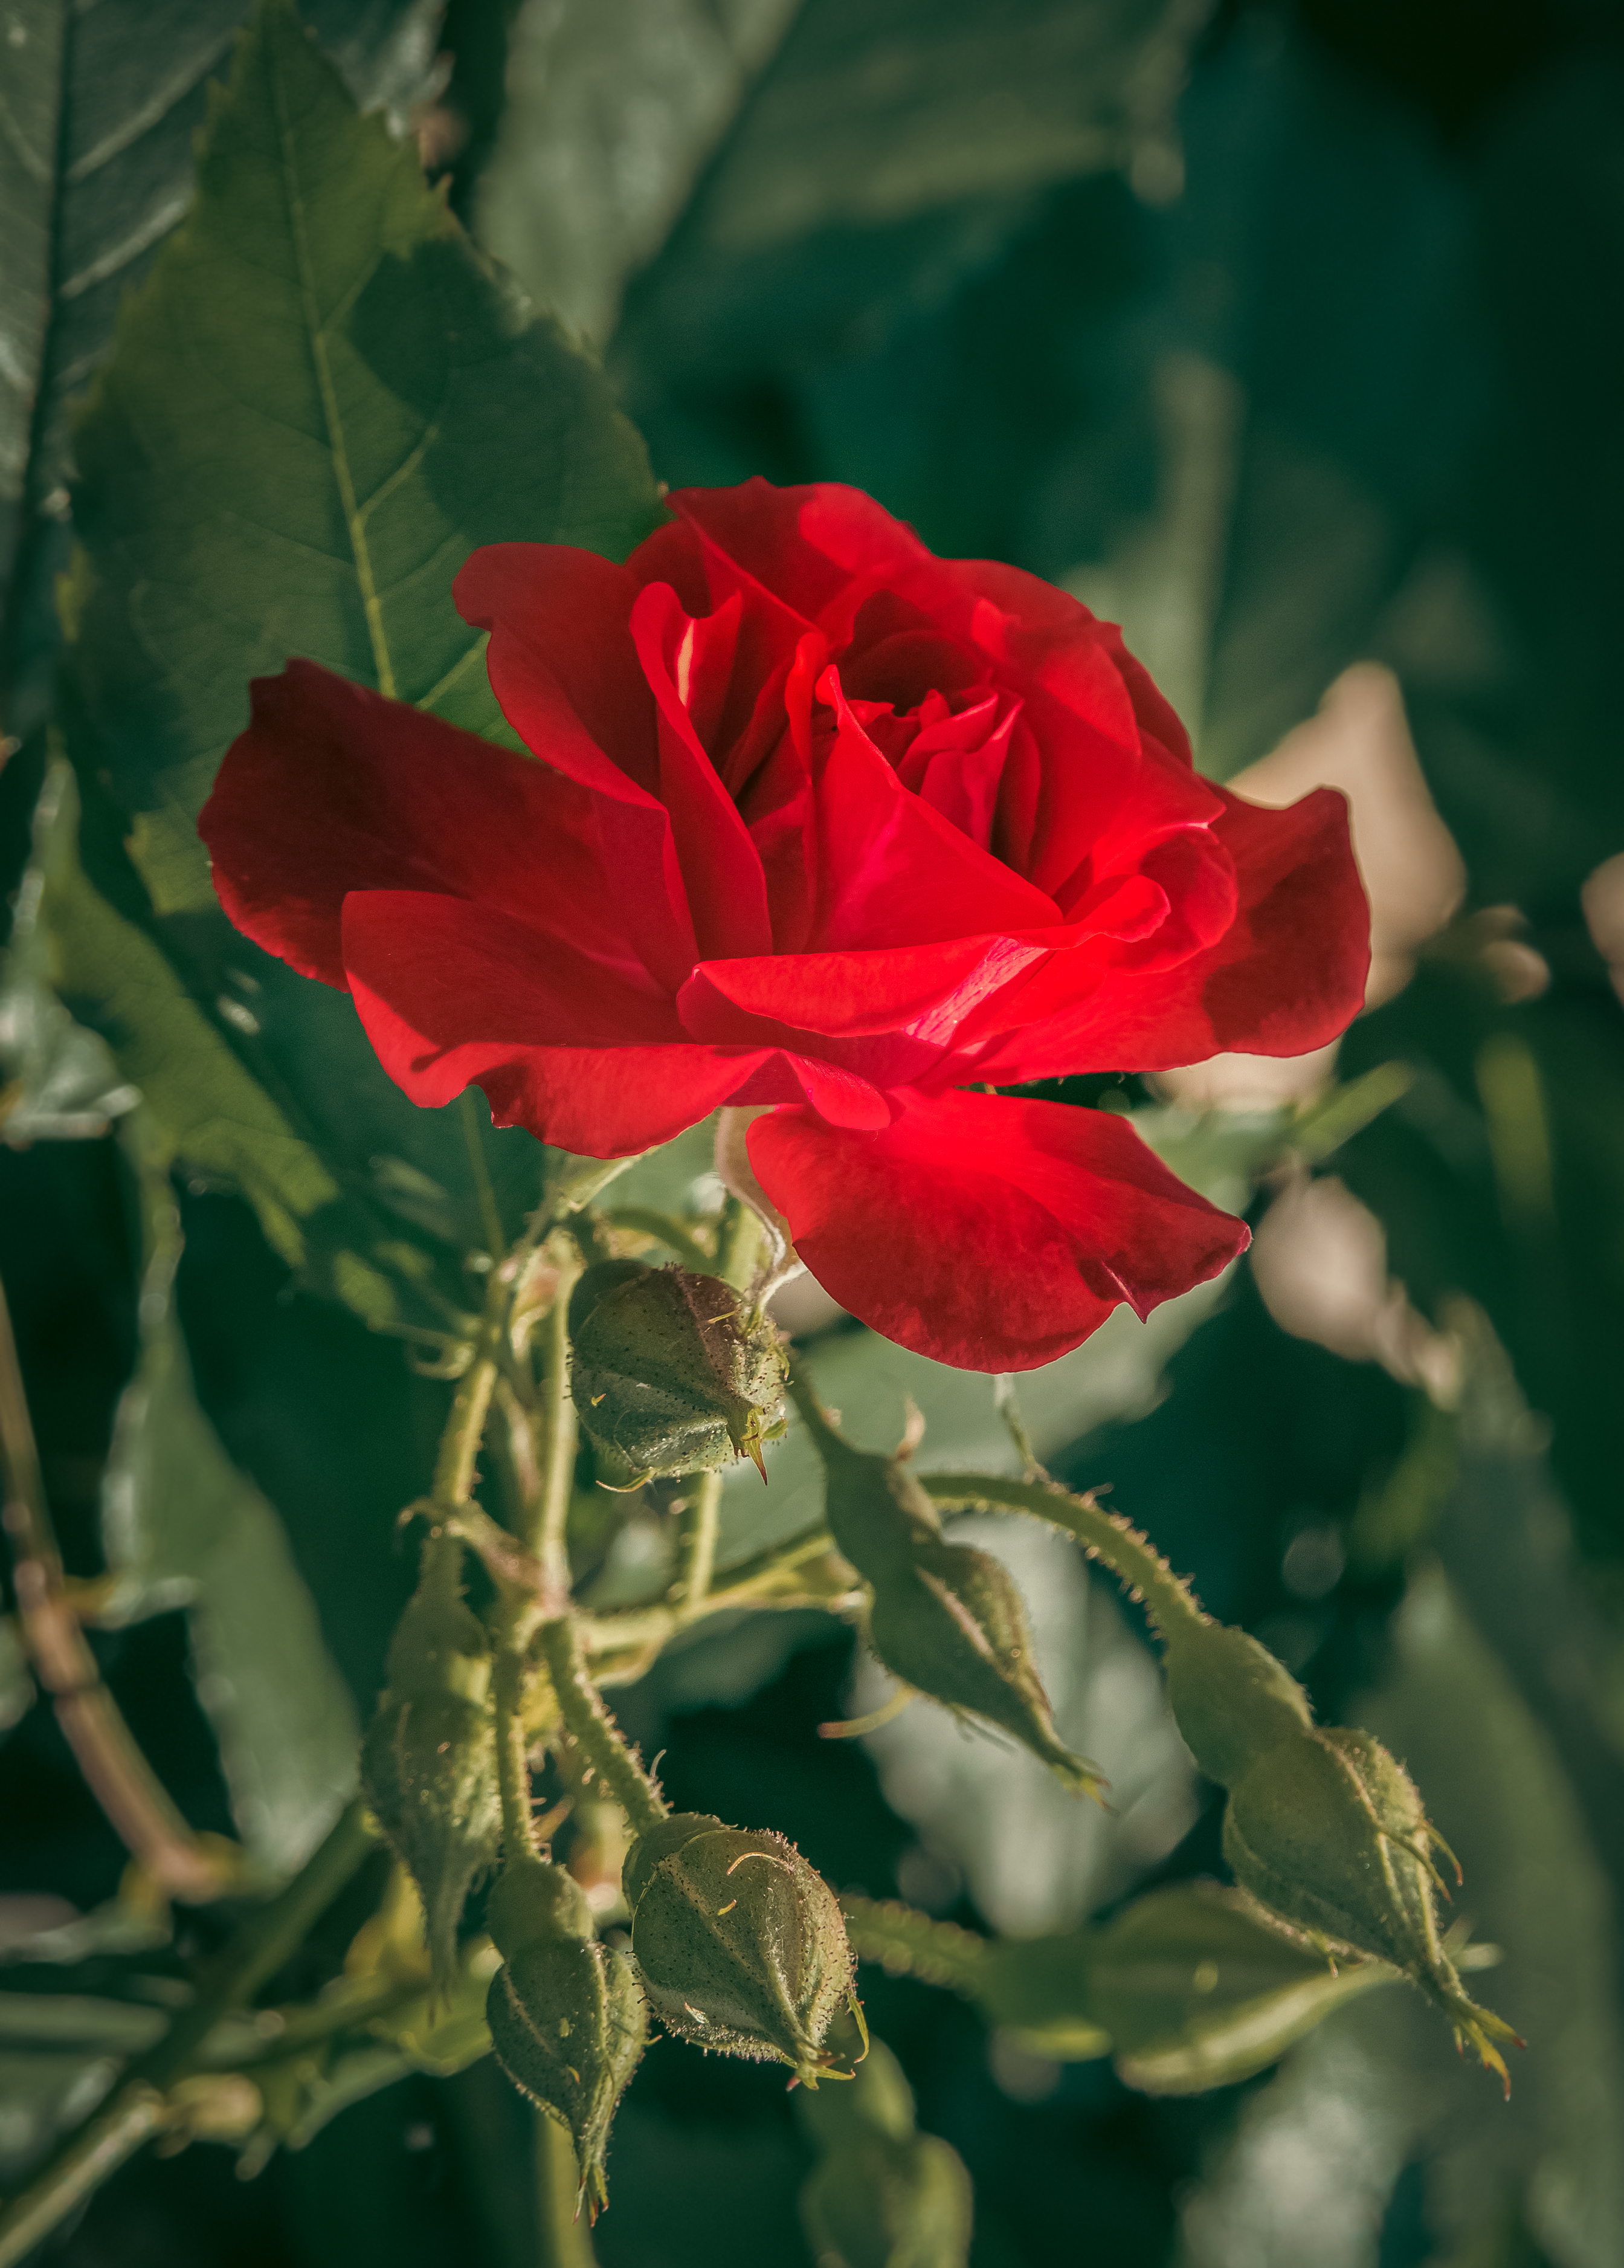
red, rose, flower, plant, botany, petal, branch, Hybrid tea rose, twig, garden roses, annual plant, flowering plant, rose family, rose order, Tints and shades, close up, Pedicel, floribunda, carmine, monochrome photography, landscape, still life photography, herbaceous plant, grass, plant stem, peach, coquelicot, shadow, wildflower, perennial plant, macro photography, still life, soil